1531

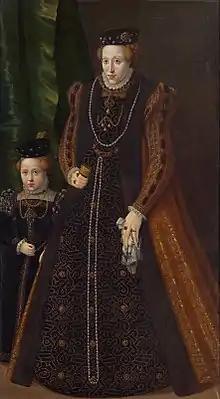
Maria of Austria, Duchess of Jülich-Cleves-Berg

Year 1531 (MDXXXI) was a common year starting on Sunday of the Julian calendar.